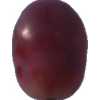
Label: pink_grape